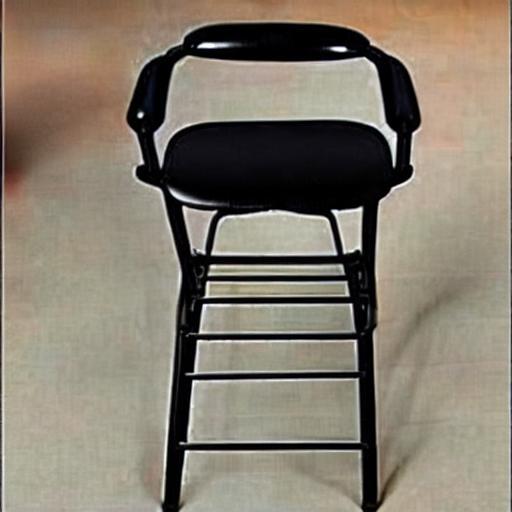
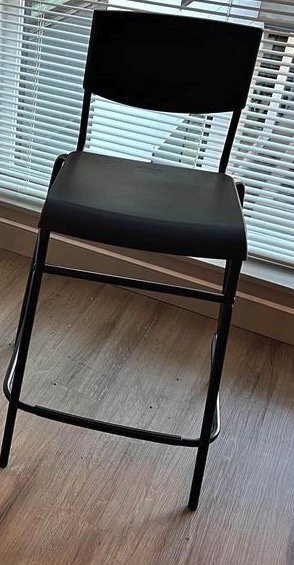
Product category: stool
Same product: no